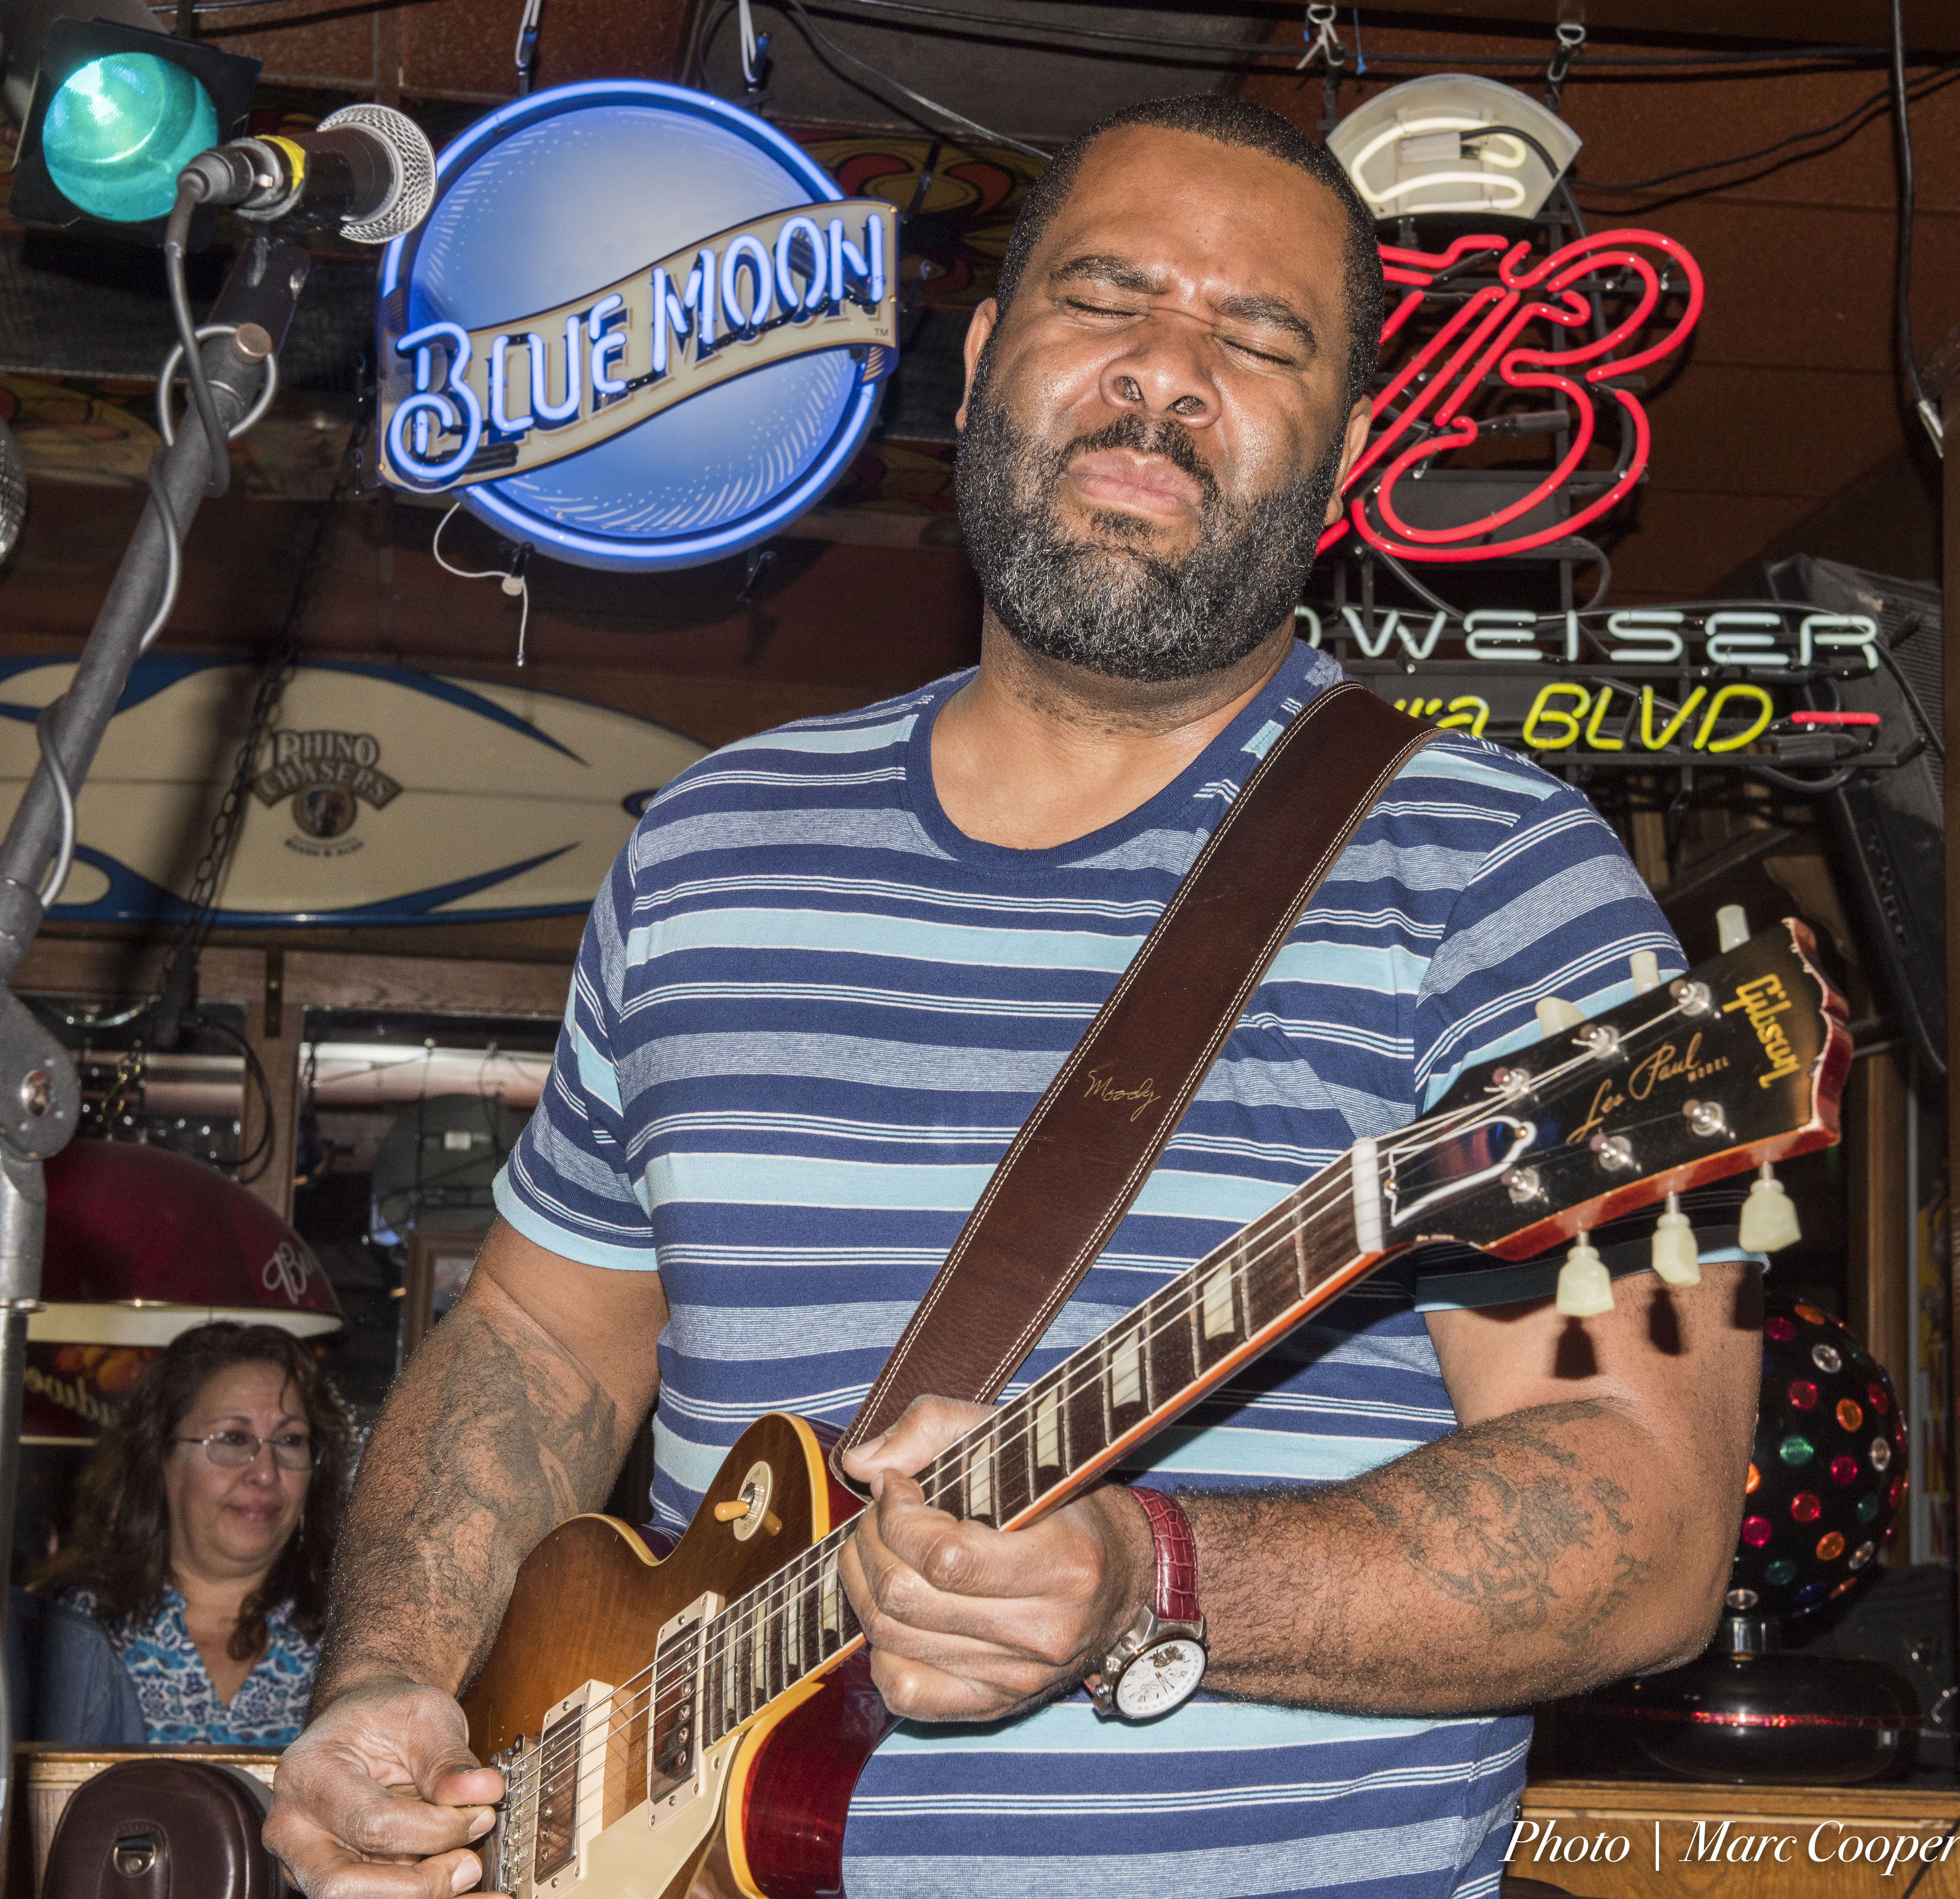
music, guitar, portrait, nikon, musician, monochrome, drum, blackandwhite, blues, cool image, performance, bassist, d810, guitarist, drummer, mauisugarmill, kirk, losangelesblues, socalblues, i, entertainment, singer songwriter